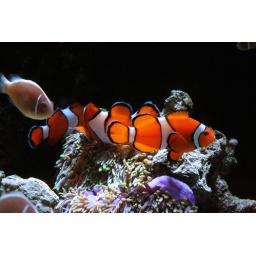
It's all fun and games until the pink anemone fish tries to butt in the party.